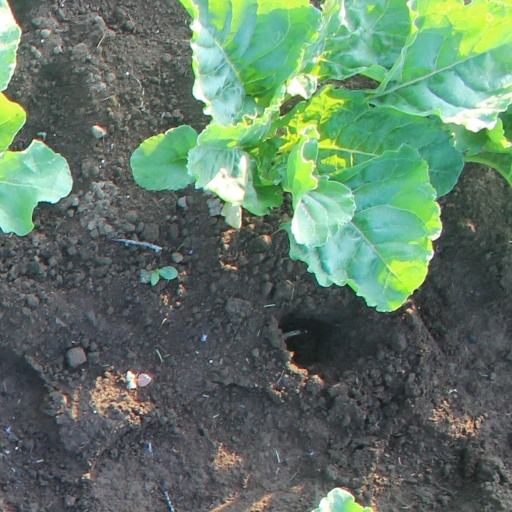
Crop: sugar beet